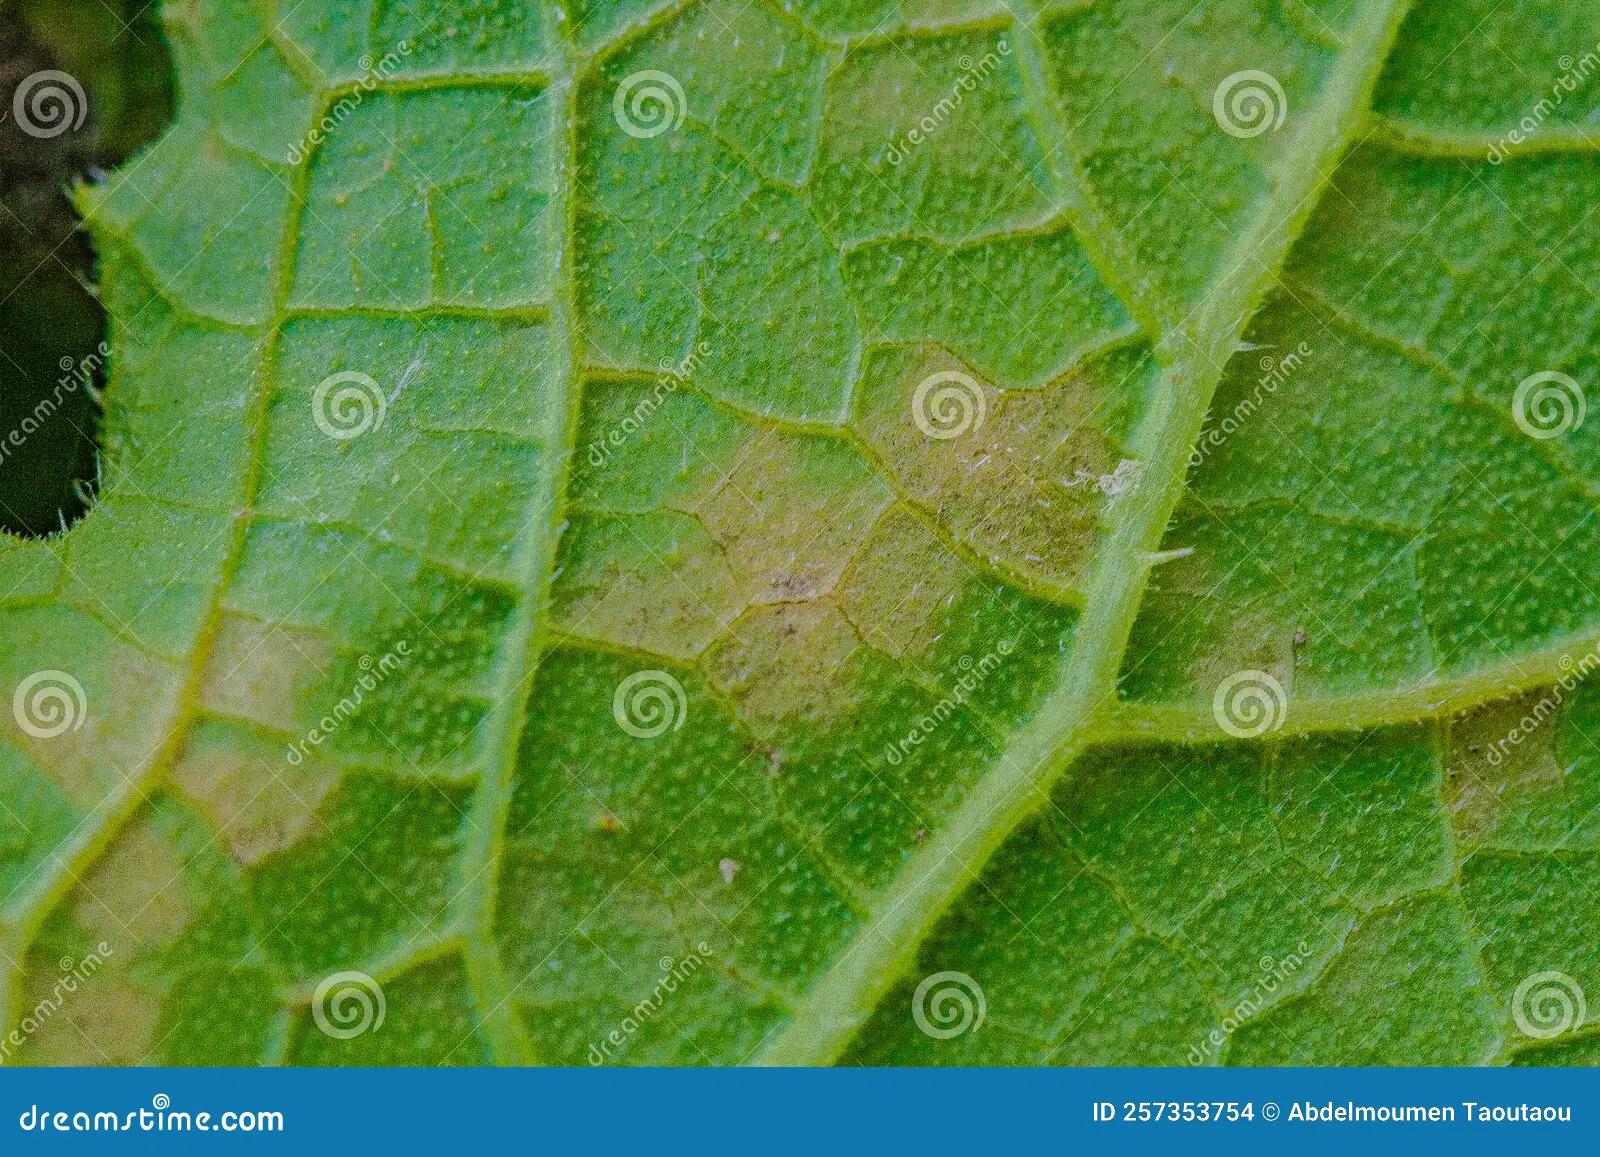
Plant: Zucchini
Disease: zucchini downy mildew